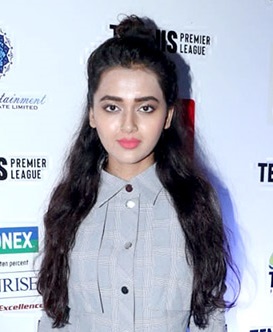
เตชัสวี ประกาศ

| name = เตชัสวี ประกาศ
| image = File:Tejasswi Prakash in 2018 (cropped).jpg
| caption = ภาพถ่ายของเธอในปี 2018
| birth_name = เตชัสวี ประกาศ วยังคังกร
| birth_place = ญิดดะฮ์ ประเทศซาอุดีอาระเบีย
| nationality = ชาวอินเดีย
| alma_mater = มหาวิทยาลัยมุมไบ (Bachelor of Engineering|B.E.)
| occupation = นักแสดง
| years_active = 2012—ปัจจุบัน
เตชัสวี ประกาศ วยังคังกร () เป็นนักแสดงหญิงชาวอินเดีย ที่มีชื่อเสียงจากการรับบท รัตติกร ใน "Swaragini - Jodein Rishton Ke Sur|Swaragini" และ อุรวี ใน "Karn Sangini" คู่กับ Aashim Gulati
==ผลงานด้านการแสดง==
===ภาพยนตร์===
| class="wikitable" style="text-align:center;"
|-
! ปี
! เรื่อง
! รับบท
! ภาษา
! อ้างอิง
|-
|2020
| style="background:#ffc;"| "School College Ani Life"
| Indu
| ภาษามราฐี
|Cite web|title=EXCLUSIVE: Tejasswi Prakash on School College Ani Life, choosing Marathi film over Bollywood supporting role PINKVILLA|website=www.pinkvilla.com
|
===ละครโทรทัศน์===
| class="wikitable" style="text-align:center;"
|-
! ปี !! เรื่อง !! รับบท !! อ้างอิง
|-
| 2012–2013
| "2612"
| Rashmi Bhargava
|
|-
| 2013–2014
| "Sanskaar - Dharohar Apnon Ki|Sanskaar — Dharohar Apnon Ki"
| Dhara
|
|-
| 2015–2016
| "Swaragini - Jodein Rishton Ke Sur"
| Ragini Gadodia
|
|-
| 2017
| "Pehredaar Piya Ki"
| rowspan="2"|Diya Singh
|
|-
| 2017–2018
| "Rishta Likhenge Hum Naya"
|Cite web|title=Rishta Likhenge Hum Naya TV Guide|website=TVGuide.com|language=en
|-
| 2018–2019
| "Karn Sangini"
| Uruvi
|
|-
|2019
|Shaadi Ho Toh Aisi
|Jiya
|
|-
| 2020
| "Fear Factor: Khatron Ke Khiladi 10"
| Contestant
|
|
===ในฐานะนักแสดงรับเชิญ===
| class="wikitable" style="text-align:center;"
|-
! ปี
! เรื่อง
! รับบท
! หมายเหตุ
! อ้างอิง
|-
| 2013
| "Madhubala – Ek Ishq Ek Junoon"
| rowspan="2" | แขกรับเชิญ
| Special appearance in crossover special
|
|-
| 2014
| "Beintehaa"
| Dance performance for Jazbaat Ki Rang Holi Special
|
|-
| 2015
| "Comedy Nights with Kapil"
| rowspan="7" | แขกรับเชิญ
| rowspan="2" | แขกรับเชิญ
|
|-
| 2015; 2016
| "Sasural Simar Ka"
|
|-
| rowspan="7" | 2016
| "Krishnadasi"
| rowspan="5" | Crossover special appearance
|
|-
| "Balika Vadhu"
|
|-
| "Ishq Ka Rang Safed"
|
|-
| "Thapki Pyar Ki"
|
|-
| "Udaan (2014 TV series)|Udaan"
|
|-
| "Comedy Nights Live"
| rowspan="2" | แขกรับเชิญ
| คู่กับ Namish Taneja
|
|-
| "Comedy Nights Bachao"
| Along with Mouni Roy
|
|-
| 2019
| "Ace of Space 2|Ace Of Space 2"
| แขกรับเชิญ
| Special appearance
|
|-
|2020
|"Bigg Boss (Hindi season 13)|Bigg Boss 13"
|แขกรับเชิญ
|Special appearance in Grand Finale
|
|
===ละครชุดออกอากาศทางเว็บ===
| class="wikitable" style="text-align:center;"
|-
! ปี !! เรื่อง !! รับบท !! ฐานช่องทาง !! อ้างอิง
|-
|2019
|"Silsila Badalte Rishton Ka"
|Mishti Khanna
|Voot
|
|
===มิวสิกวิดีโอ===
| class="wikitable" style="text-align:center;"
|-
! ปี !! เรื่อง !! รับบท !! ฐานช่องทาง !! อ้างอิง
|-
|2020
|"Intezaar"
|Sony Music India
|cite web|title=Intezaar - Official Music Video THEMXXNLIGHT feat. Ikka Sledgren Tejasswi Prakash|website=YouTube|date=1 May 2020
|-
|2020
|Sunn Zara
|Indie Music Label
|cite web|title=Sunn Zara - Official Video JalRaj Shivin Narang Tejasswi Prakash Anmol D Indie Music Label|website=YouTube|date=5 October 2020
|-
|2020
|Ae Mere Dil
|VYRLOriginals
|-
|2020
|KalaKaar
|Speed Records
|-
|
==รางวัลและการเสนอชื่อเข้าชิง==
| class="wikitable sortable" style="text-align:center;"
|-
! ปี
! รางวัล
! สาขา
! จากเรื่อง
! ผลการแข่งขัน
|-
|2015
|Indian Telly Awards
|นักแสดงตัวร้ายหญิงยอดเยี่ยม
|"Swaragini - Jodein Rishton Ke Sur|Swaragini"
|
|-
| 2018
| rowspan=2|Gold Awards
| นักแสดงนำหญิงยอดเยี่ยม
| "Karn Sangini"
|
|-
| 2019
| นักแสดงนำหญิงยอดนิยม (OTT)
| "Silsila Badalte Rishton Ka"
|
|
==อ้างอิง ==
==แหล่งข้อมูลอื่น==
*
หมวดหมู่:นักแสดงภาพยนตร์หญิงชาวอินเดีย
หมวดหมู่:นักแสดงละครโทรทัศน์หญิงชาวอินเดีย
หมวดหมู่:บุคคลจากญิดดะฮ์
หมวดหมู่:ศิษย์เก่าจากมหาวิทยาลัยมุมไบ